Endure and Survive

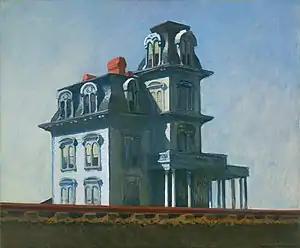
An oil painting of a blue four-story house.

"Endure and Survive" was written by Craig Mazin and directed by Jeremy Webb. The Directors Guild of Canada revealed Webb would direct for the series in January 2022. Rotten Tomatoes revealed the episode's title in January 2023. "The Last of Us" series co-creators Mazin and Neil Druckmann, the latter of whom wrote and co-directed the video game on which the series is based, found the differing perspectives of the television series granted an opportunity to explore the backstory of Kansas City—a replacement of Pittsburgh from the game—and show the stories behind the violence, the aftermath of which Joel and Ellie discover in the game.